Transport in Suriname

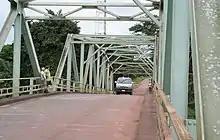
Bridge near Potribo

The Republic of Suriname has a number of forms of transport. Transportation emissions are an increasing part of Suriname's contributions to climate change, as part of the Nationally Determined Contributions for the Paris Agreement, Suriname has committed to emissions controls for vehicles and increased public transit investment.